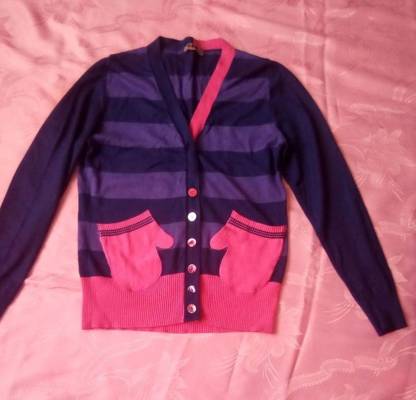
Waste category: clothes